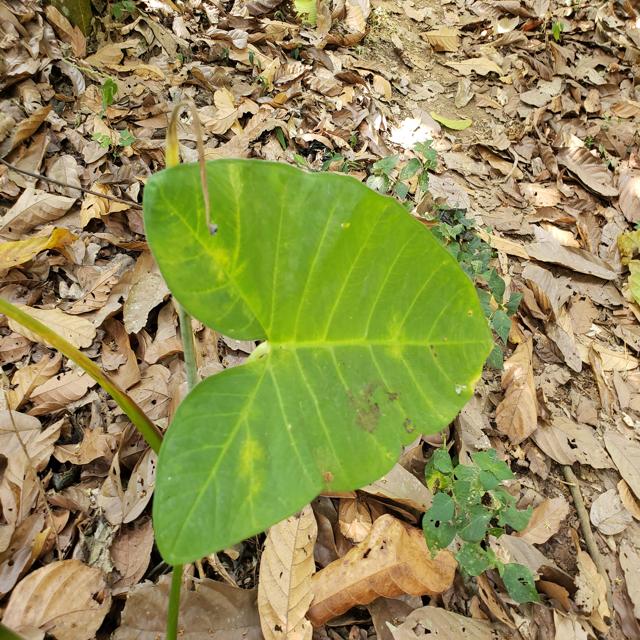
Label: Healthy